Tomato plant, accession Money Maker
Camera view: bottom (45 deg); turntable rotation: 210 degrees
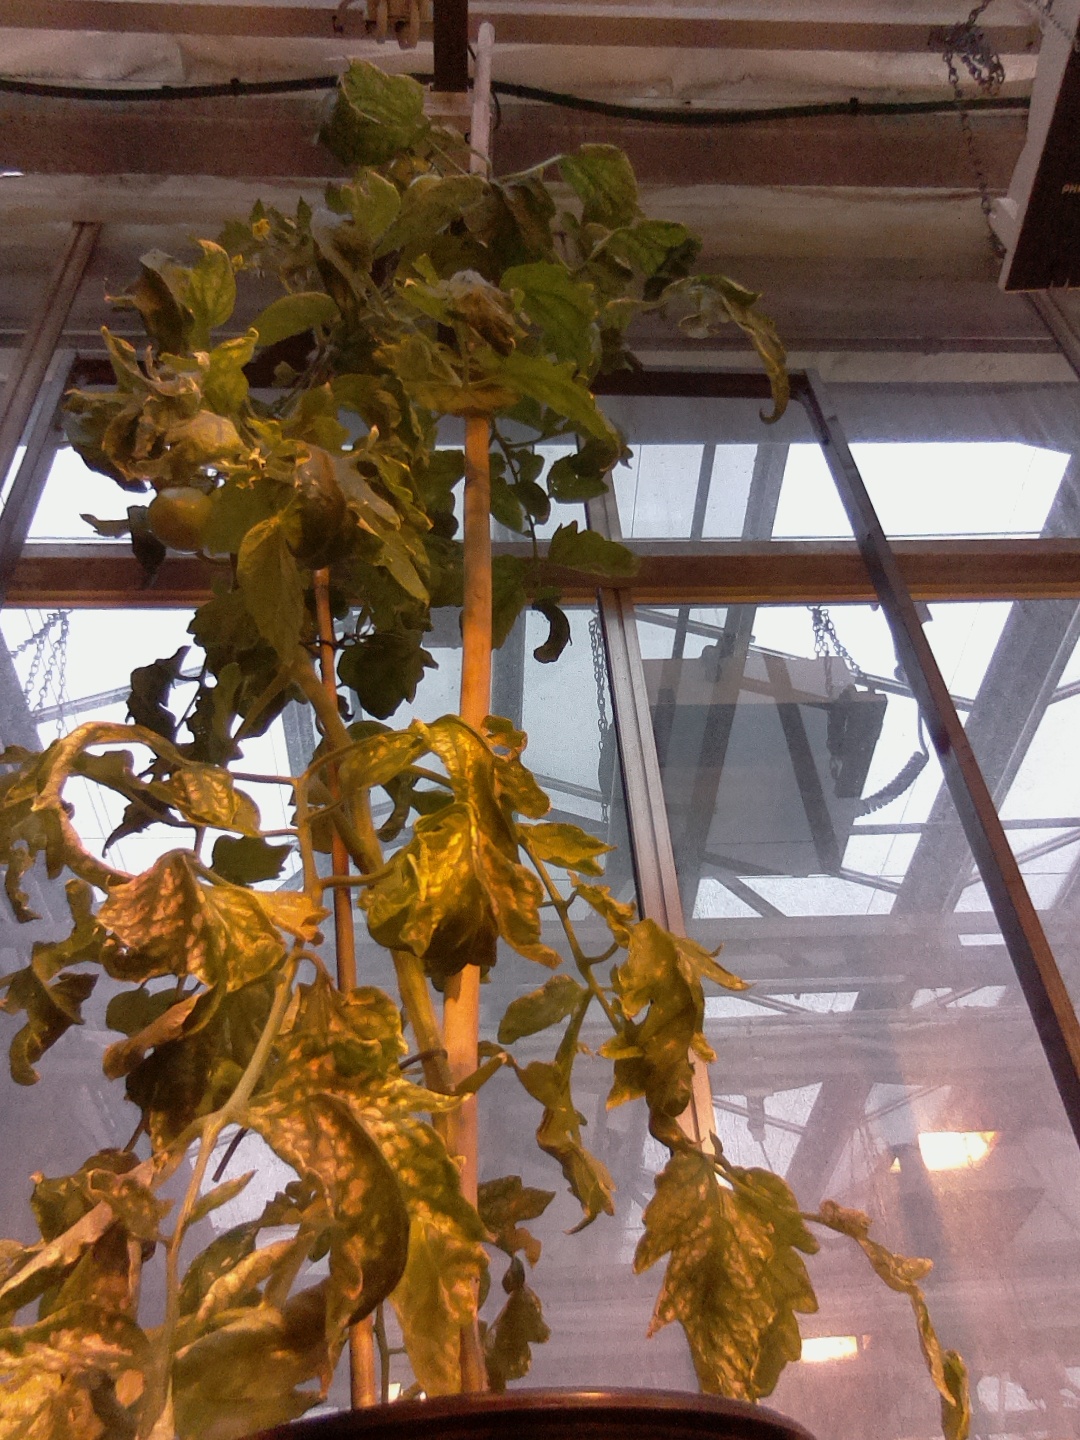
BBCH growth stage 78: 80% -90% of final fruit size